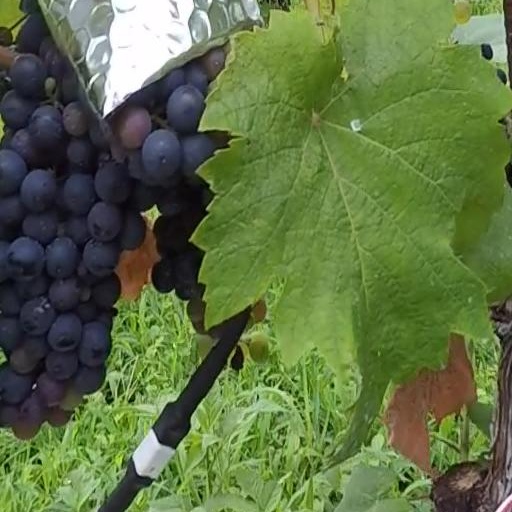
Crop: grape